Richard John Garcia

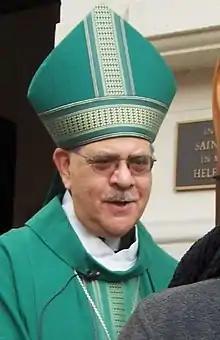
Bishop Garcia in 2008

Richard John Garcia (April 24, 1947 – July 11, 2018) was an American prelate of the Roman Catholic Church. He served as the fourth bishop of the Diocese of Monterey in California from 2007 until his death in 2018. He previously served as an auxiliary bishop of the Diocese of Sacramento in California from 1998 to 2007.